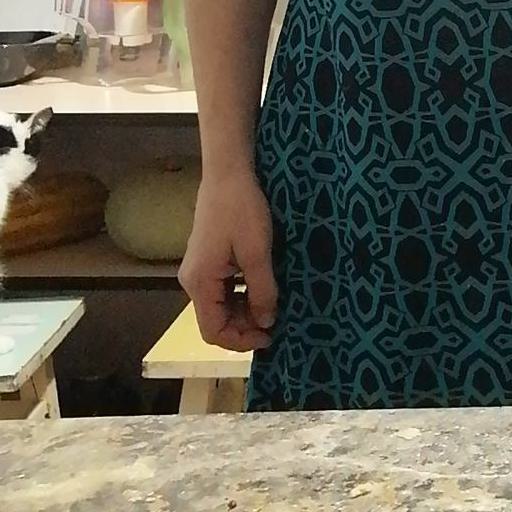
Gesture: no_gesture